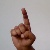
The image shows a hand gesture representing the letter 'D' in Indian Sign Language.